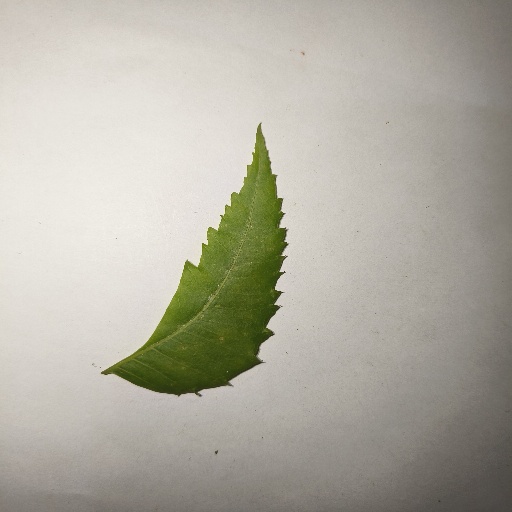
Species: Neem
Leaf condition: Healthy Leaf